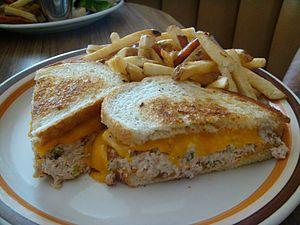
Cette page présente différents sandwichs et tartines existant à travers le monde.